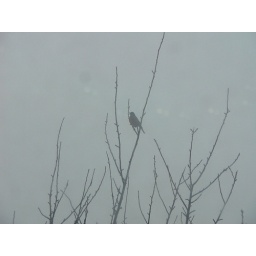
Very rainy morning and one robin sat for a long time in the top of the apple tree